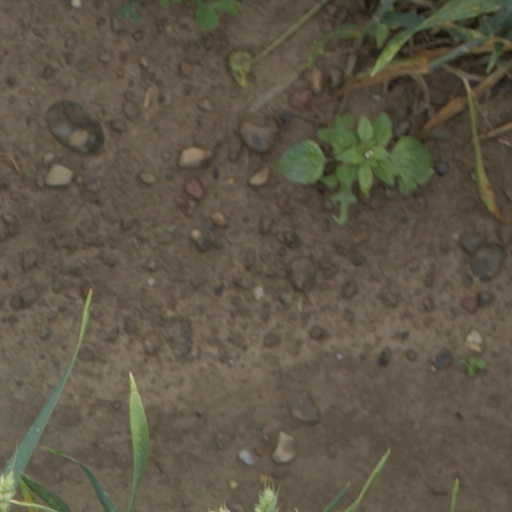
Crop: wheat